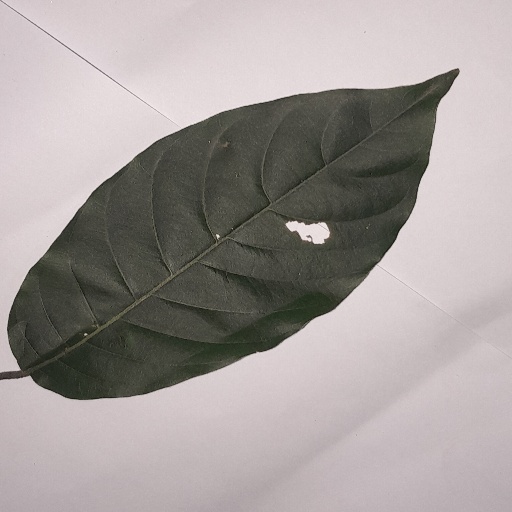
Species: HariTaki
Leaf condition: Shot Hole